Far from the Tree

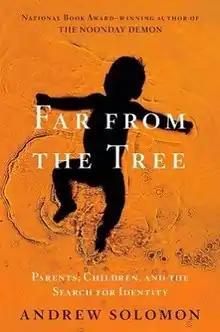
First edition

Far From the Tree: Parents, Children, and the Search for Identity is a non-fiction book by Andrew Solomon published in November 2012 in the United States and two months later in the UK (under the title, "Far from the Tree: A Dozen Kinds of Love"), about how families accommodate children with physical, mental and social disabilities and differences.